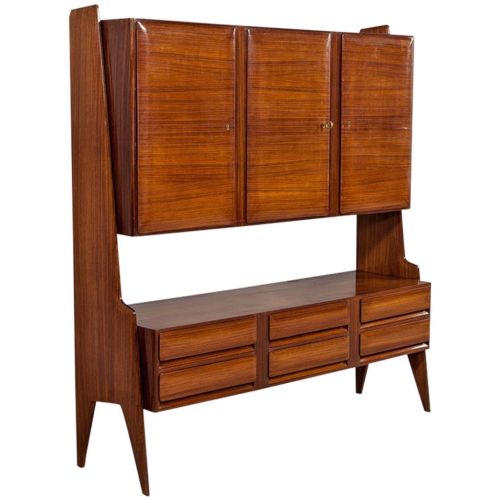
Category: cabinet